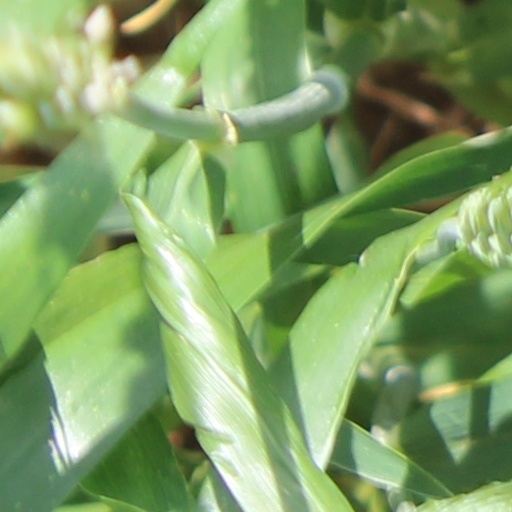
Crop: wheat